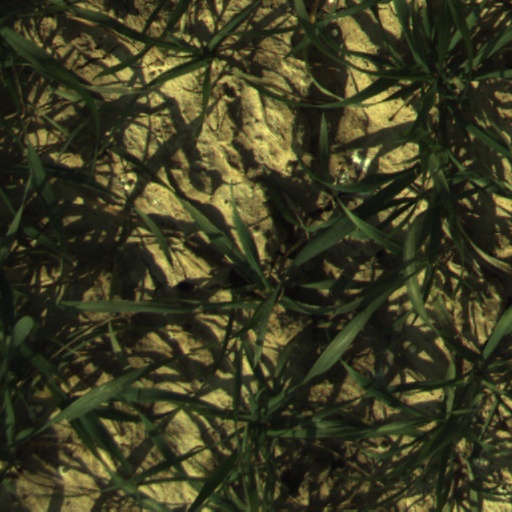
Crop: wheat